Lauren Bacall on screen and stage

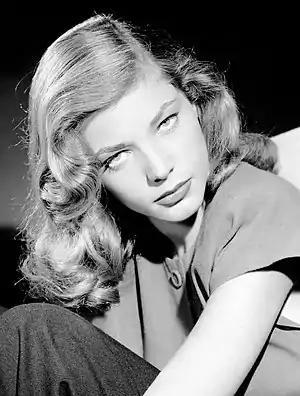
Publicity photo, March 1945

American actress Lauren Bacall (1924–2014) had an extensive career in films, television shows, and plays. She was one of the leading ladies during the Golden Age of Hollywood along with actresses such as Marilyn Monroe and Rita Hayworth. Bacall started her career as a teenage fashion model when she appeared on the cover of "Harper's Bazaar" and was discovered by Howard Hawks' wife Nancy. As she naturally had a high-pitched and nasal voice, she received lessons to help deepen it and was required to shout verses by Shakespeare for hours every day as part of her training.